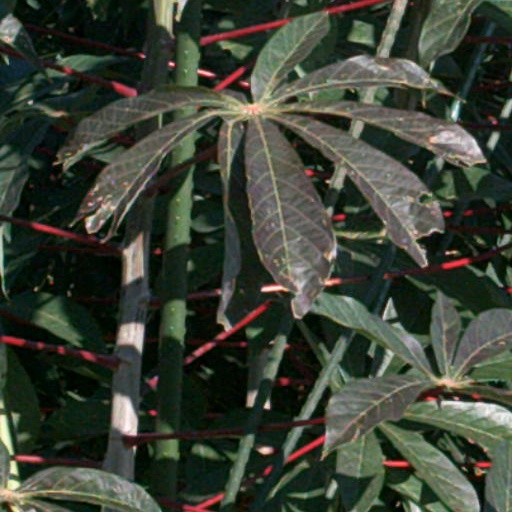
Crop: cassava